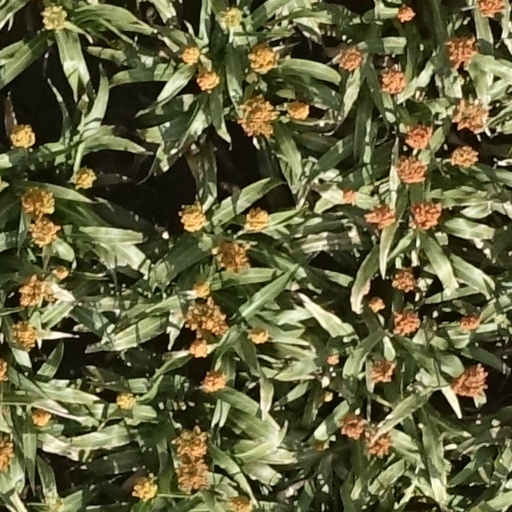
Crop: sorghum